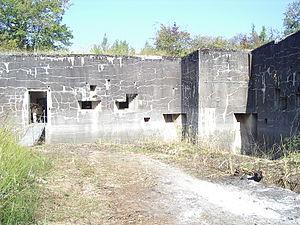
Villey-Saint-Étienne est une commune française située dans le département de Meurthe-et-Moselle, en région Grand Est.
Le fort du Vieux-Canton est un ouvrage faisant partie de la place forte de Toul, situé dans la forêt communale de Villey-Saint-Étienne.